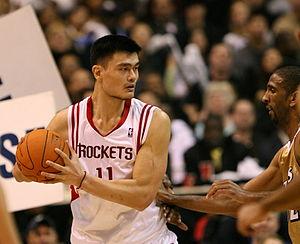
Yao Ming, né le 12 septembre 1980 à Shanghai, est un ancien joueur de basket-ball chinois. Évoluant au poste de pivot, il était tout au long de sa carrière le plus grand joueur de la National Basketball Association avec une taille de 2,29 mètres.